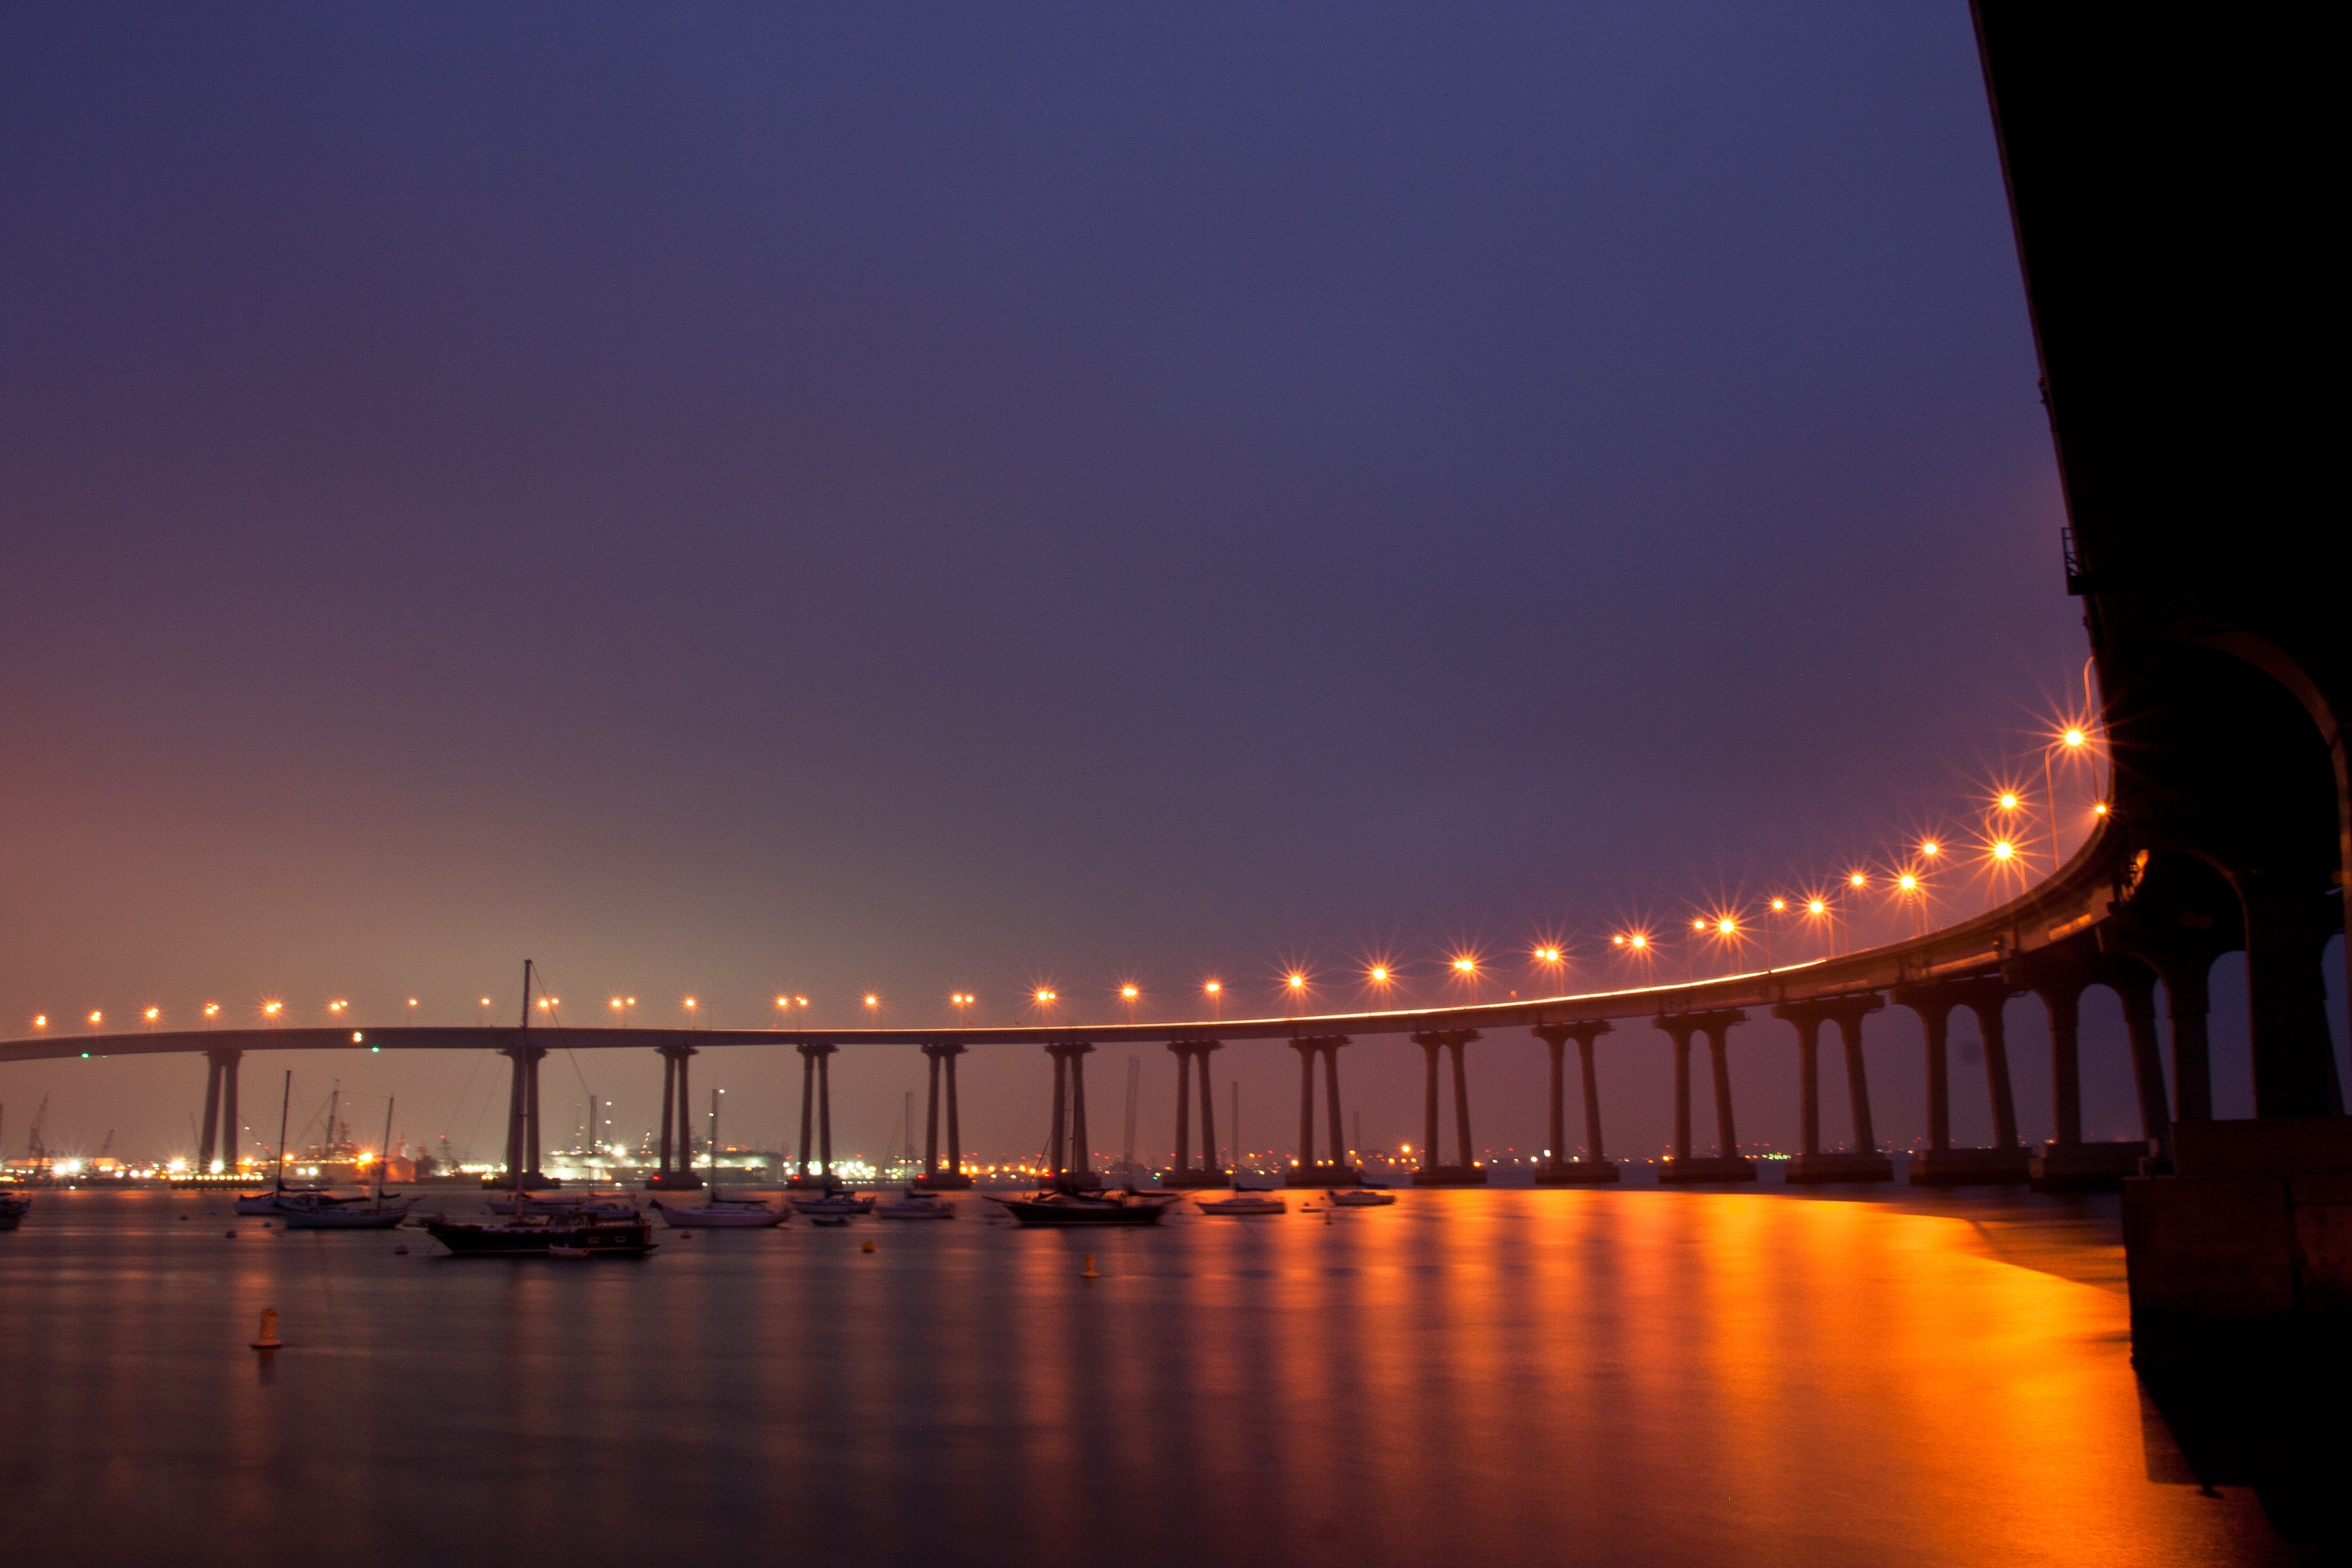
horizon, light, sunset, bridge, skyline, night, morning, dawn, cityscape, dusk, evening, reflection, landmark, california, san diego, nonbuilding structure, coronado bridge